Ahtna

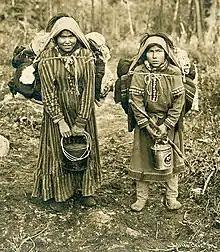
Chief Stickwan's two daughters holding buckets and carrying burdens on backs with tumplines, Klutina-Copper Center band of Lower Ahtna, 1903

The Ahtna (also Ahtena, Atna, Ahtna-kohtaene, or Copper River) are an Alaska Native Athabaskan people of the Athabaskan-speaking ethnolinguistic group. The people's homeland called Atna Nenn', is located in the Copper River area of southern Alaska, and the name Ahtna derives from the local name for the Copper River. The total population of Ahtna is estimated at around 1,427.